Stanley Donen

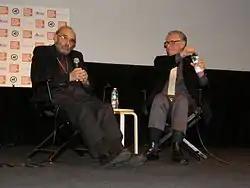
Donen with Mike Nichols at a 2010 Lincoln Center retrospective

At age 7 Coyne enrolled in the Gene Kelly Studio of Dance in Johnstown, Pennsylvania and developed a schoolgirl crush on him In her twenties she was cast in "Best Foot Forward", where she reconnected with Kelly and first met Donen, later moving to Hollywood with them. She and Donen eloped in 1948, but their marriage became strained. They separated in 1950 and divorced in 1951. During their marriage Donen confided to Coyne his frustration with Kelly while making "On the Town", only to find that she immediately took Kelly's side. Coyne worked as Kelly's personal assistant on several films while married to Donen and continued assisting Kelly until her death. Rumors held that Kelly and Coyne were having an affair both during and after Coyne's marriage to Donen, as well as that Donen was in love with Kelly's first wife Betsy Blair. Blair's autobiography makes no mention of an affair between Kelly and Coyne nor of any romantic relationship with Donen. However, she does state that Donen's marriage to Coyne was unhappy and that Donen was very close to both her and Kelly.